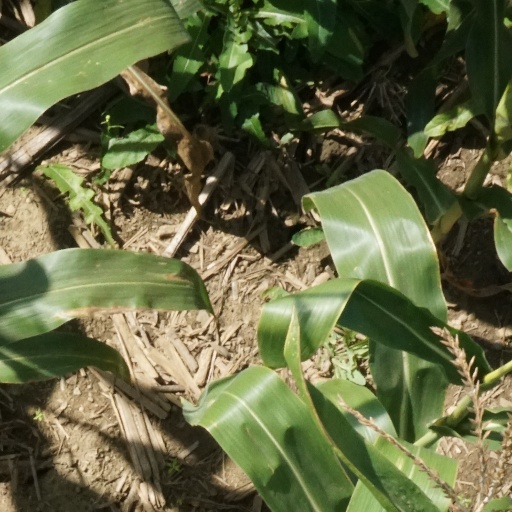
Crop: maize; corn